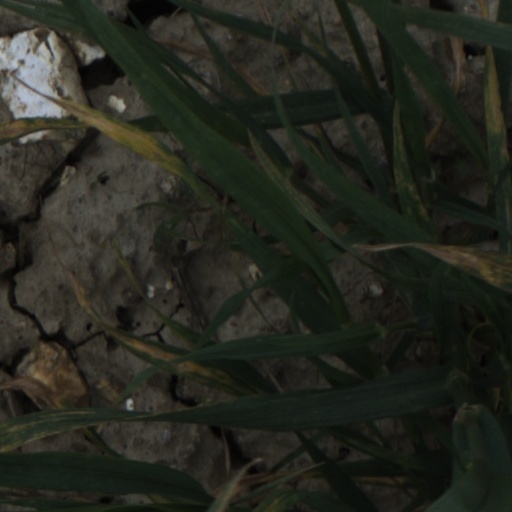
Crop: wheat